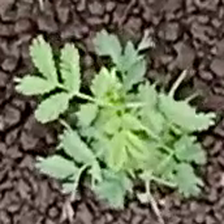
Weed species: Dwarf_cassia_(Chamaecrista pumila)